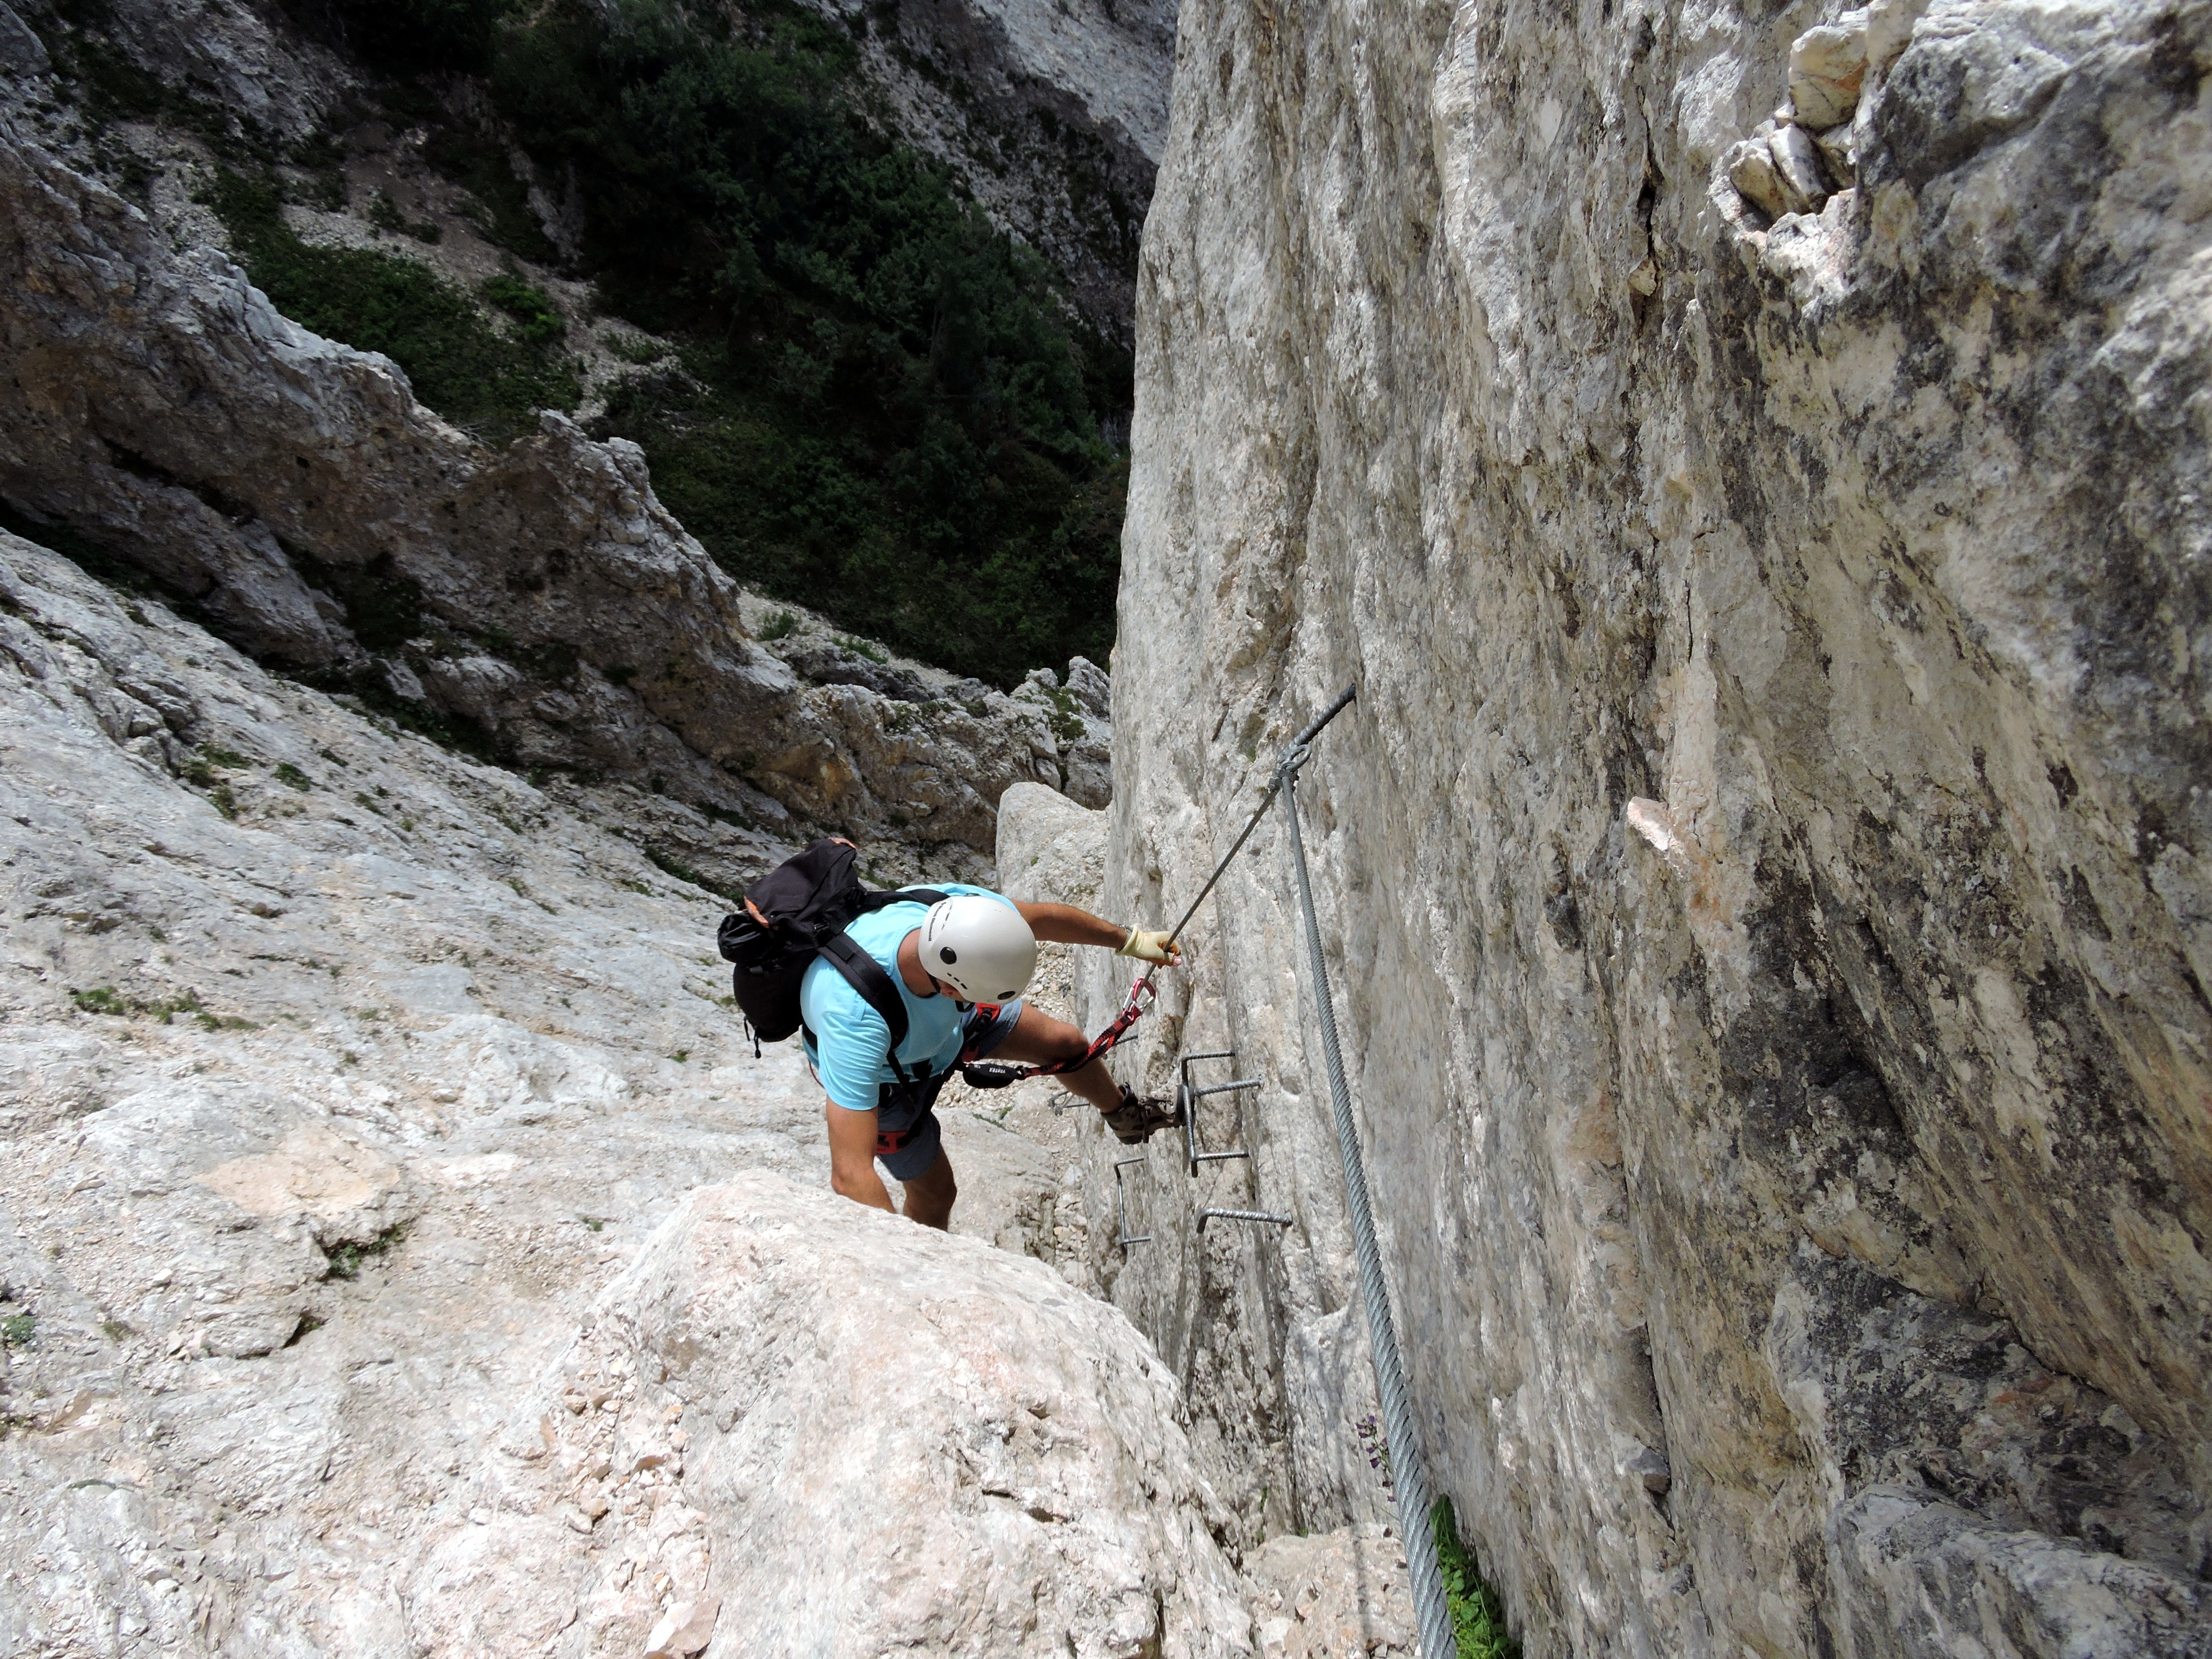
rock, mountain, hiking, adventure, recreation, italy, climbing, rock climbing, climber, scale, extreme sport, excursion, mountaineering, sports, helmet, veneto, wadi, carega, ferrata, outdoor recreation, geological phenomenon, sport climbing, free solo climbing, pojesi